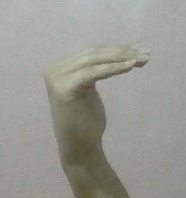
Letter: haa